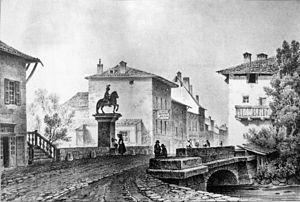
Pontcharra (Isère) ATTENTION
Pontcharra est une commune française située dans le département de l'Isère en région Auvergne-Rhône-Alpes.